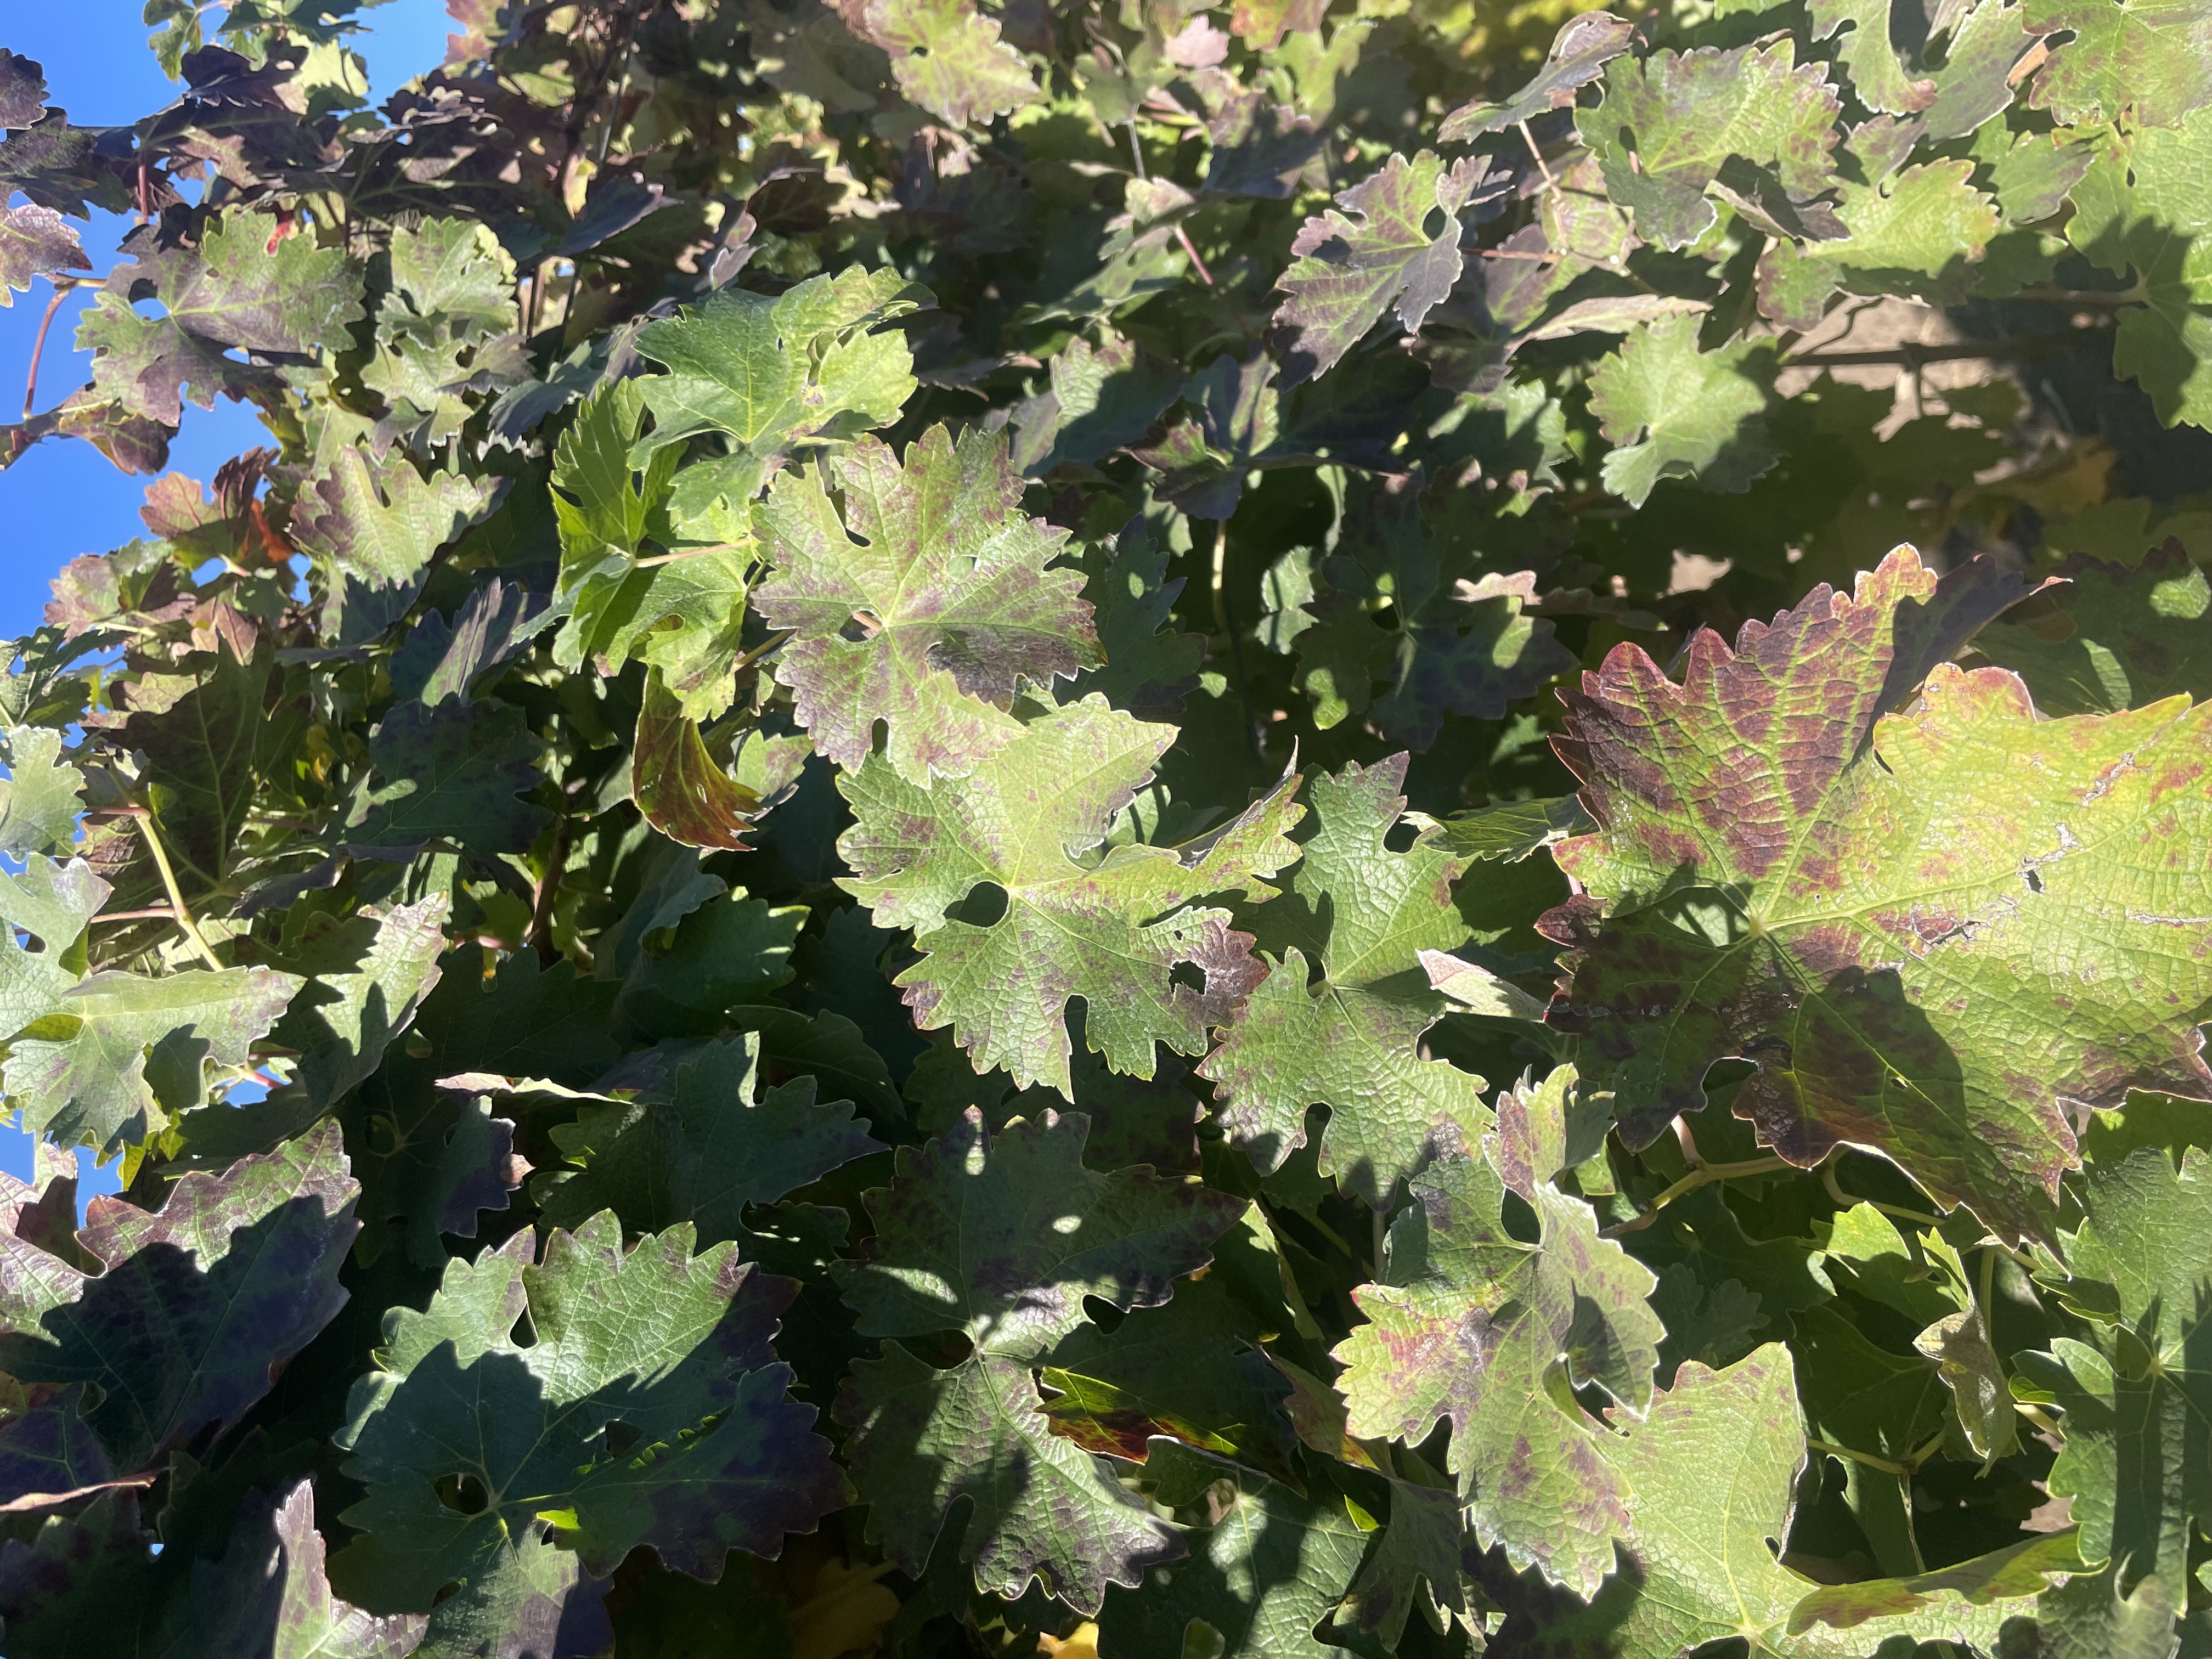
Label: Leafroll 3